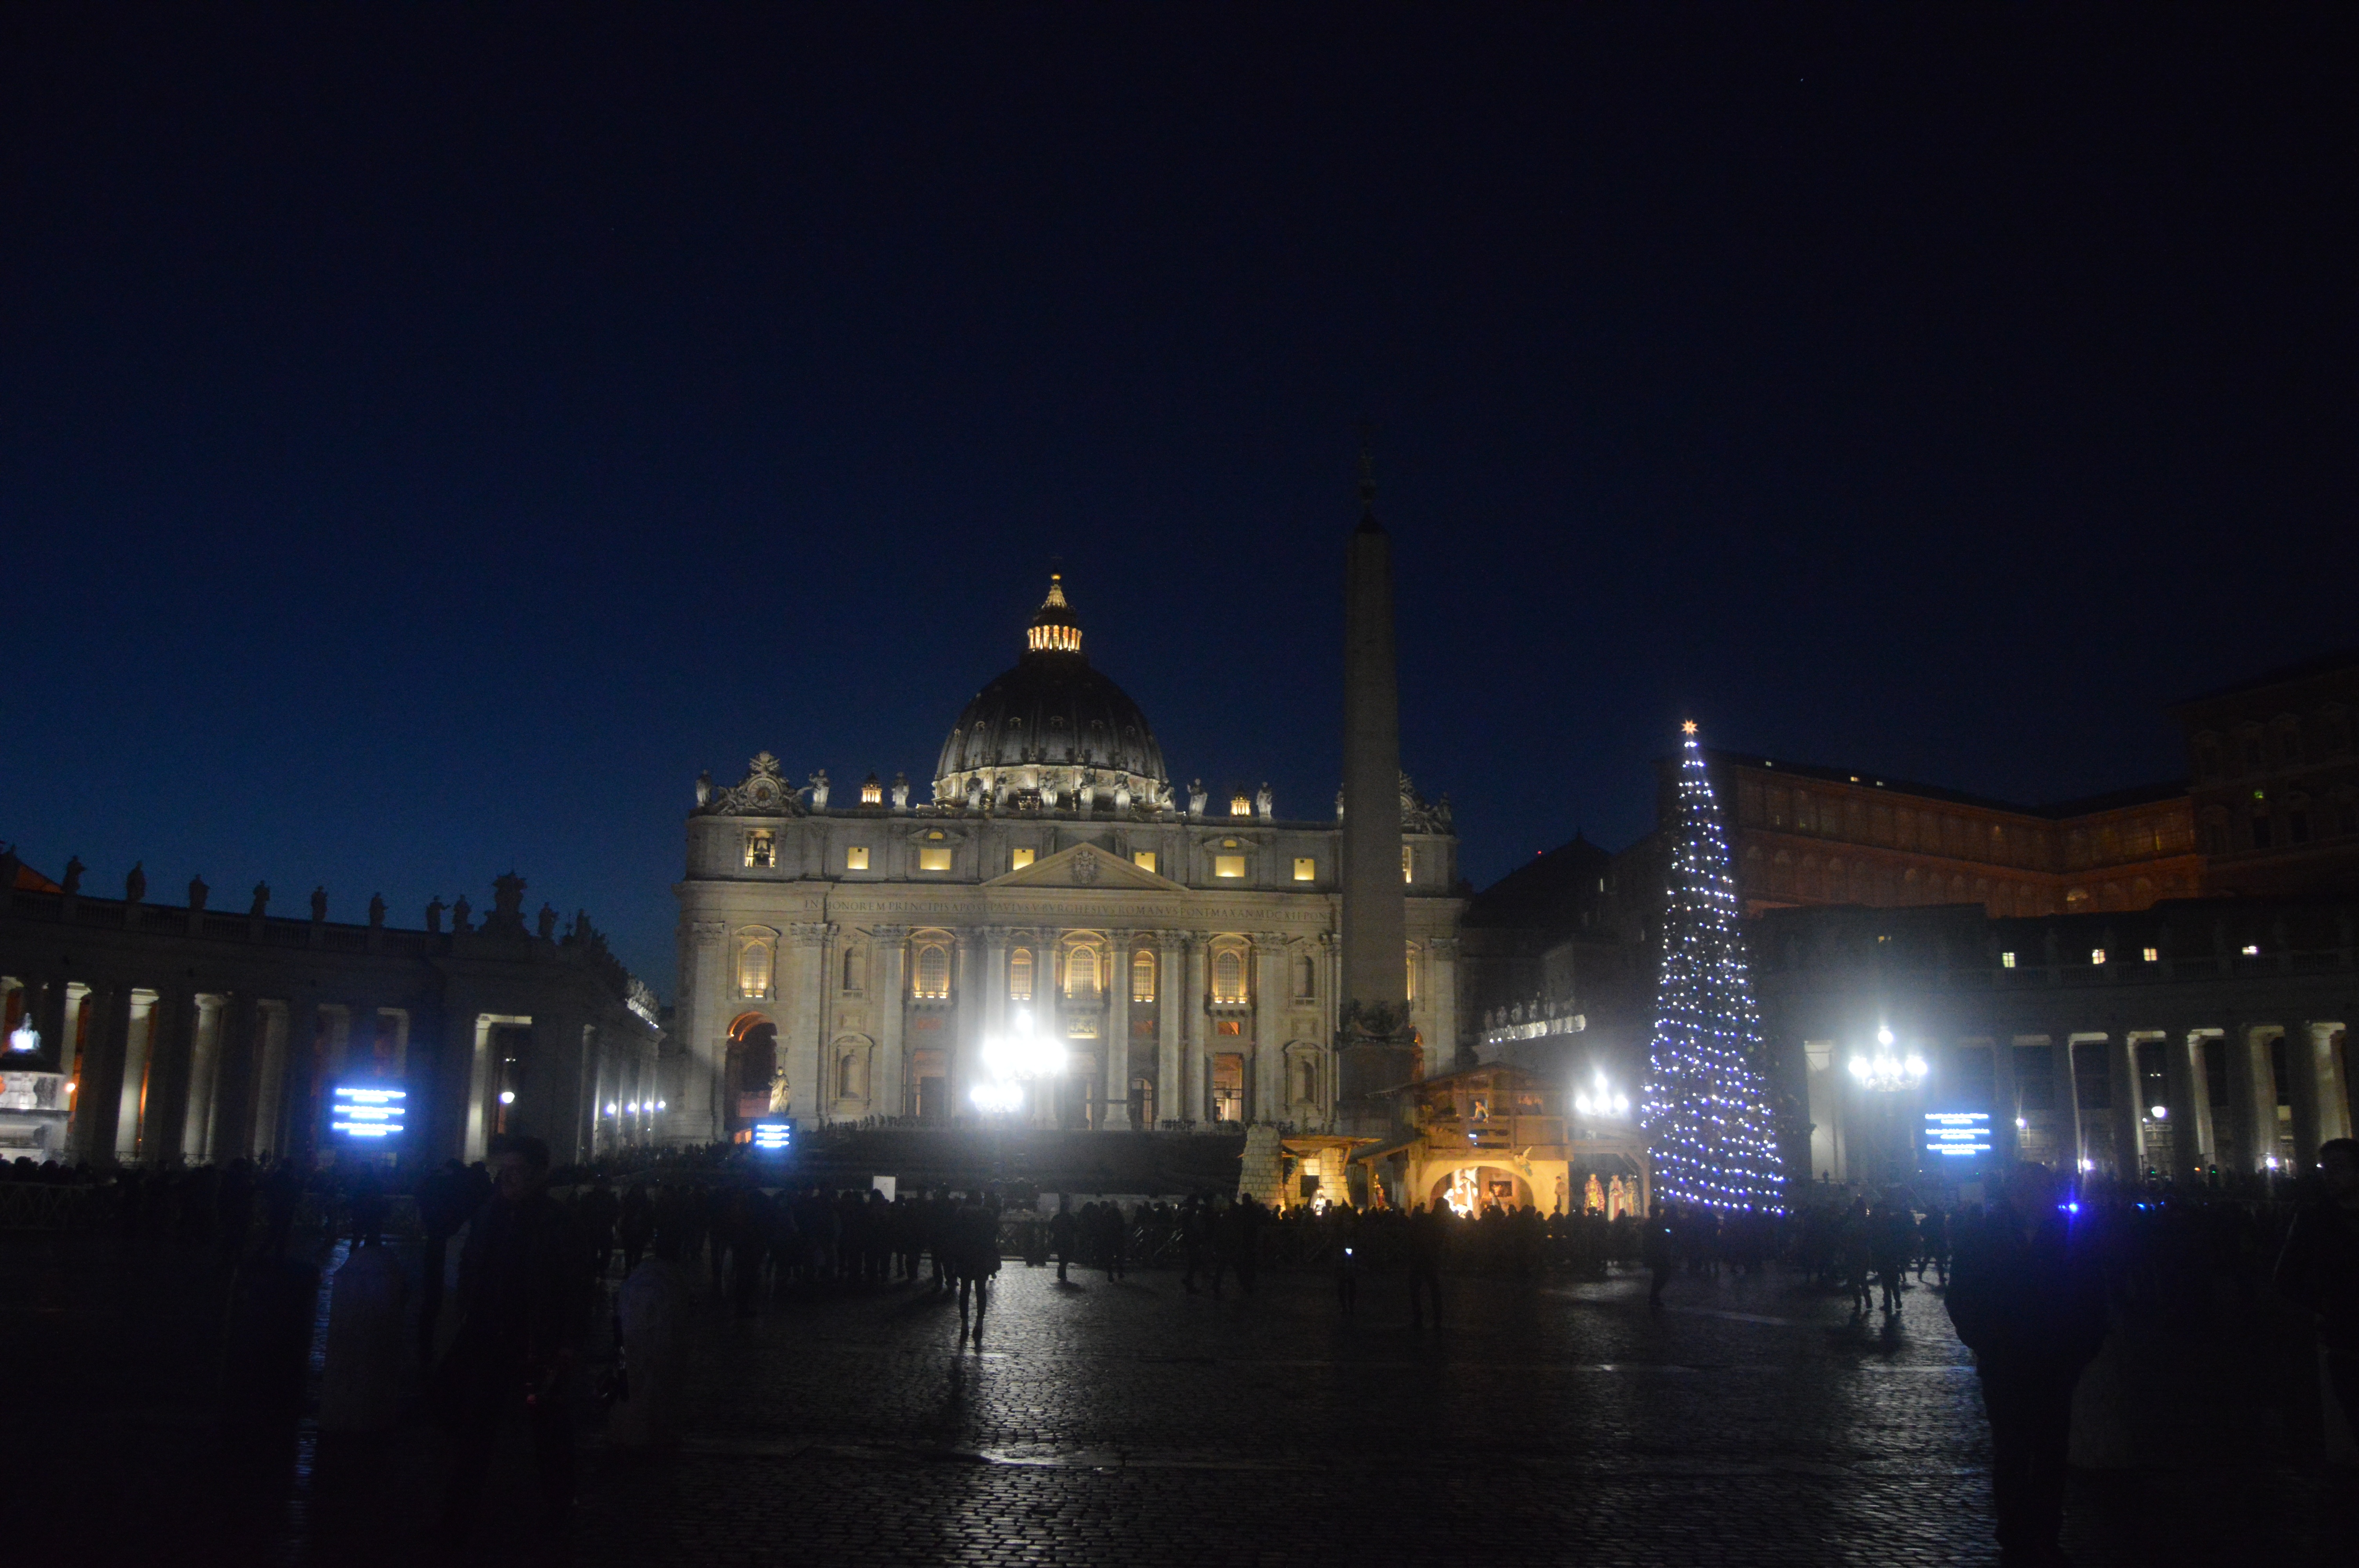
light, skyline, night, city, cityscape, dusk, evening, reflection, landmark, darkness, metropolis, human settlement